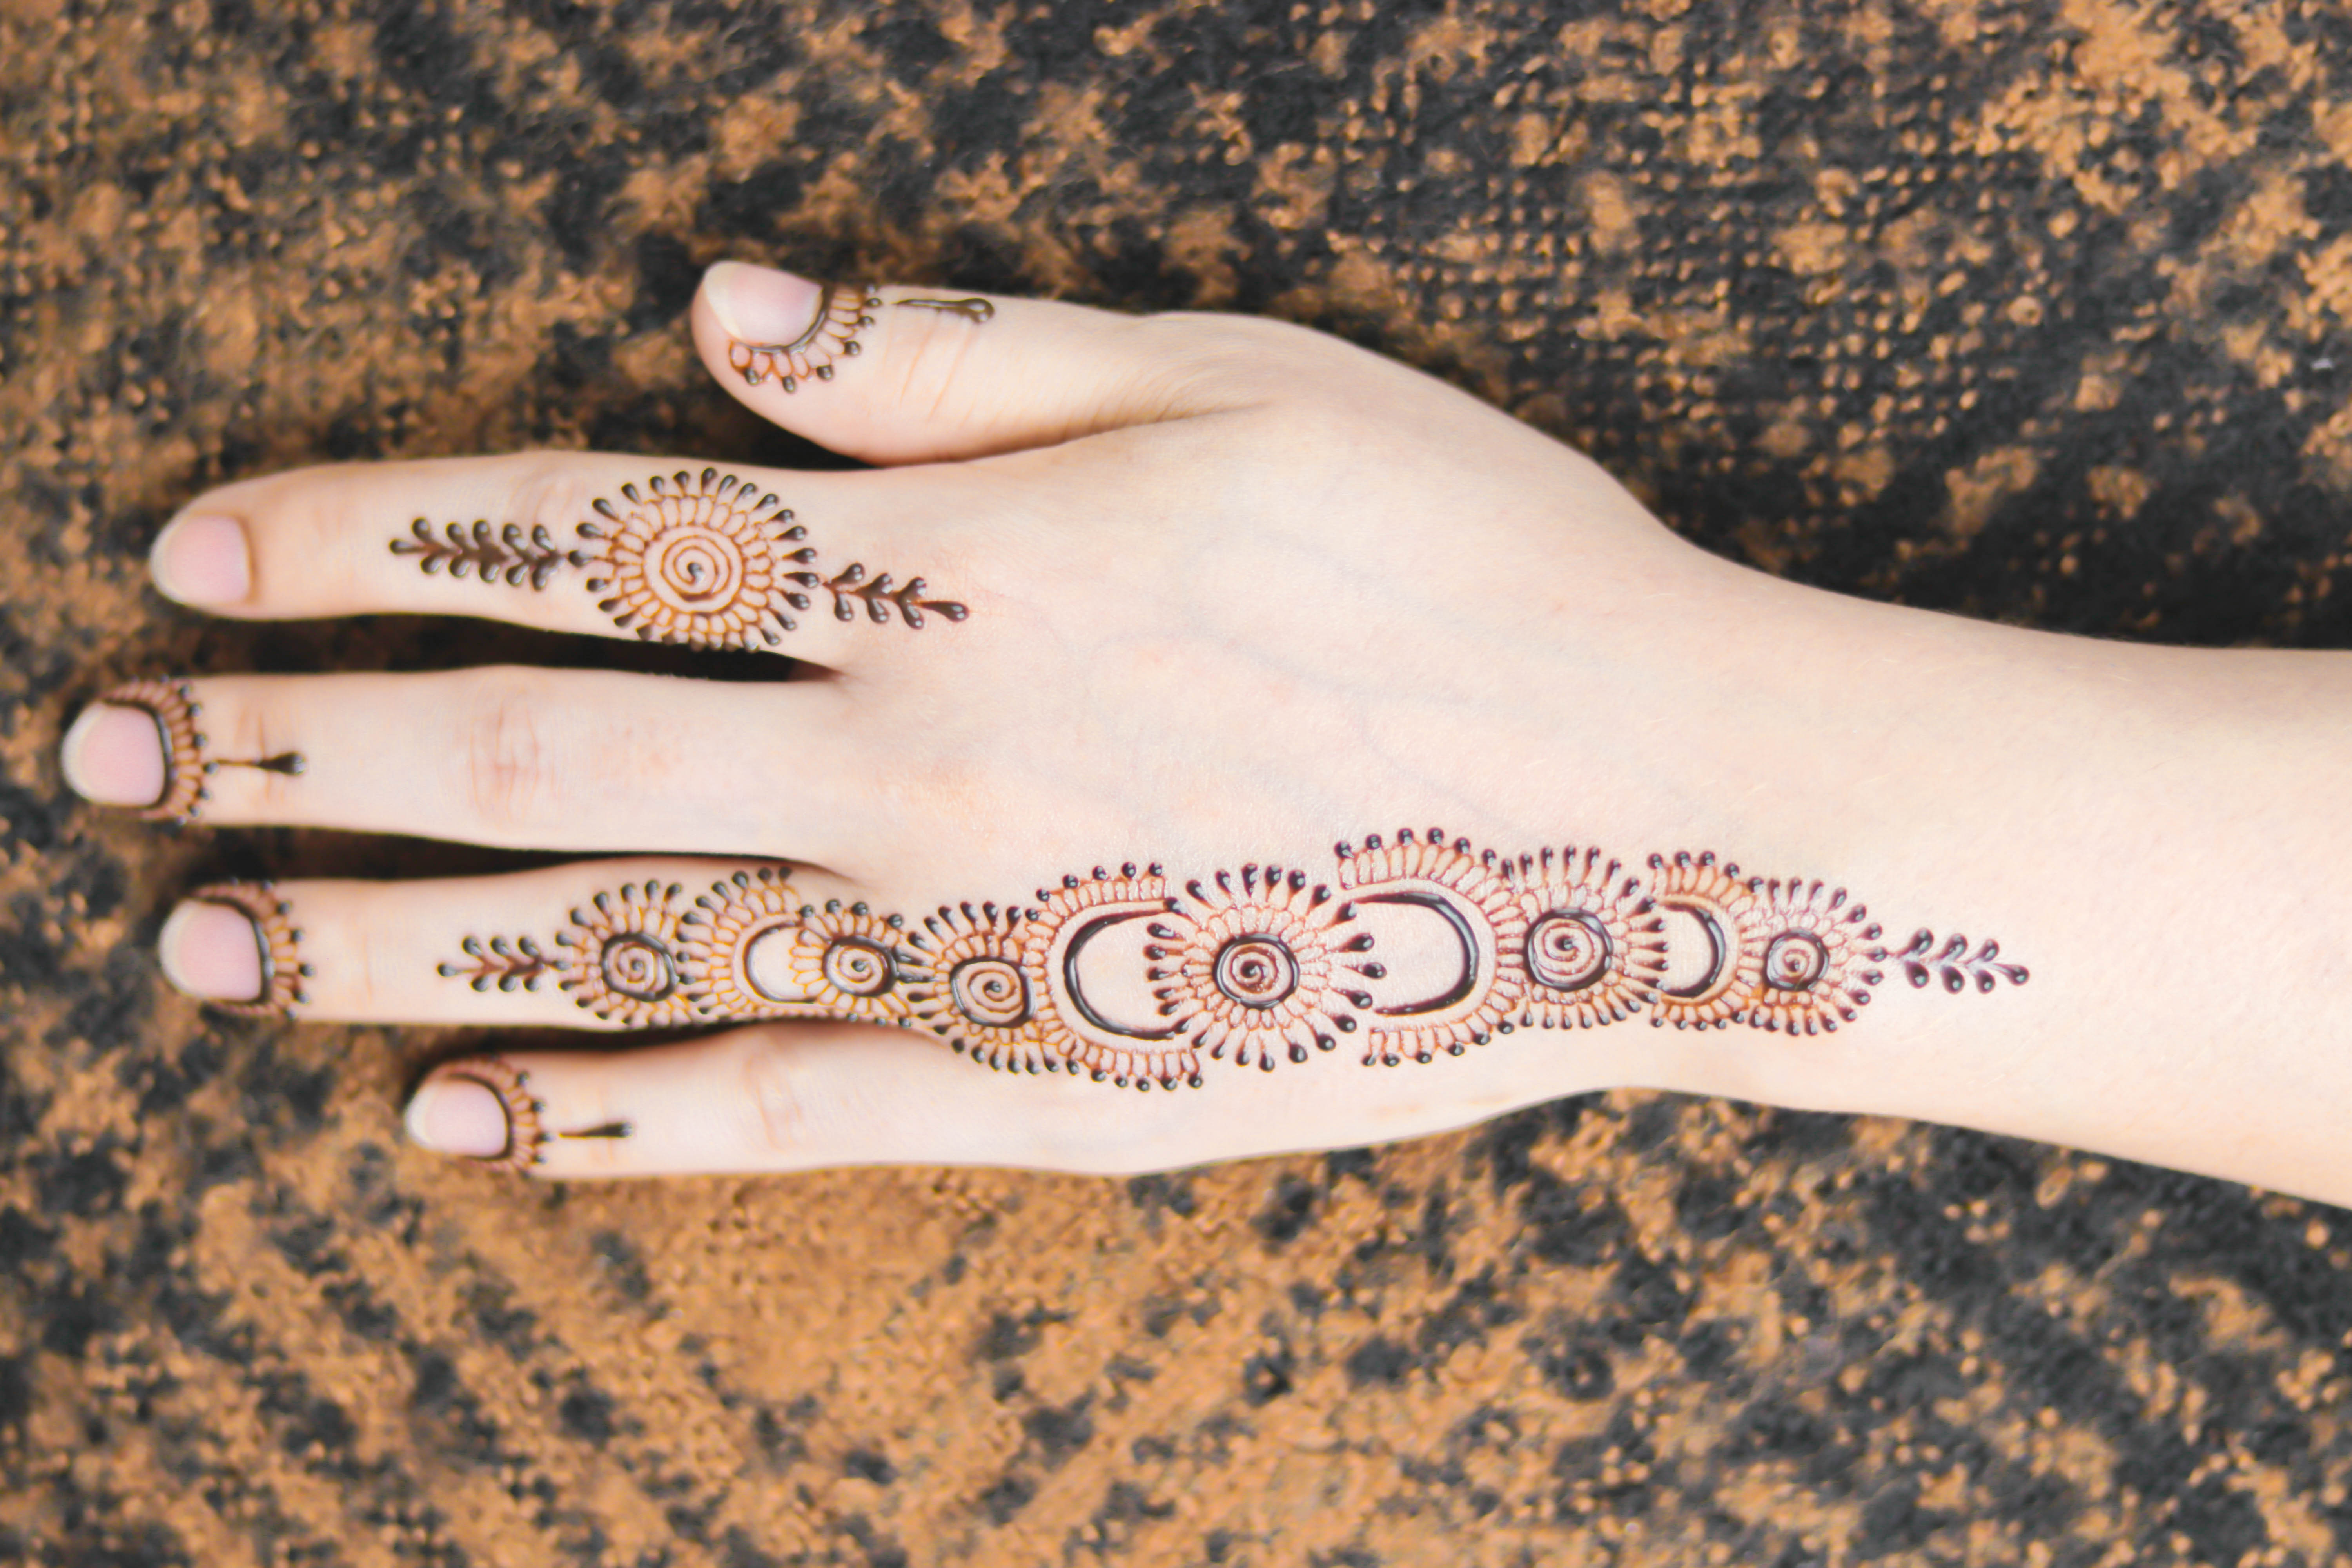
art, mehndi, nail, pattern, finger, wrist, hand, skin, henna, design, joint, artwork, font, temporary tattoo, fashion accessory, thumb, jewellery